Qalqilya

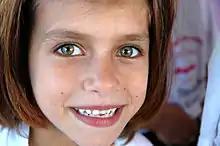
A Palestinian girl in Qalqilya in the West Bank

The British Mandate authorities conducted a census in 1922, which found that Qalqilya had a population of 2,803 (2,794 Muslims and 9 Christians). The population was 3,867 (3,855 Muslims and 12 Christians), in a total of 796 houses, according to the 1931 census. The population was listed at 4,503 (including 4 Jews) in the 1938 census. The population of Qalqilya was 5,850 (5,840 Muslims and 10 Christians, according to the 1945 census.)